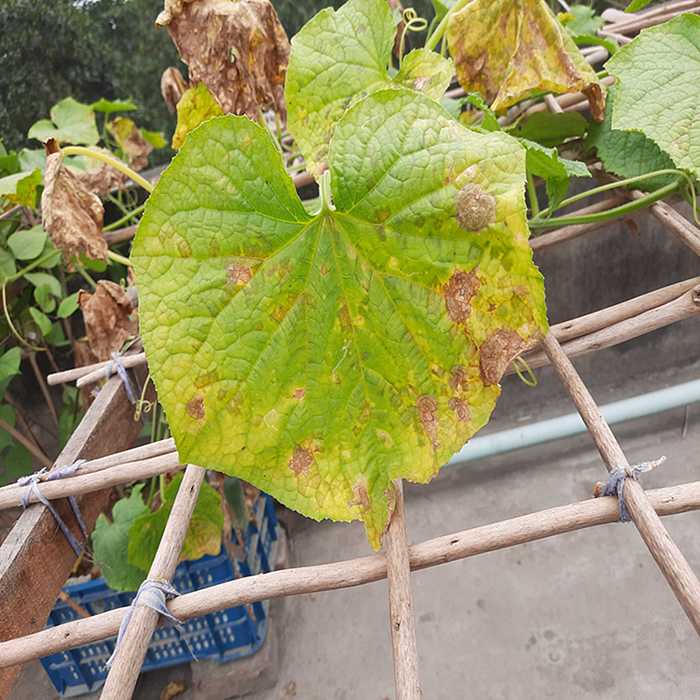
Plant: Cucumber
Label: Anthracnose lesions